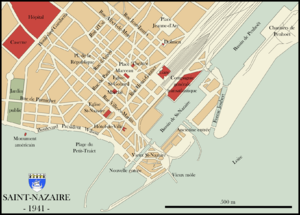
Centre-ville de Saint-Nazaire en 1941, d'après Stadtplan von Saint-Nazaire.
Saint-Nazaire est une commune de l'Ouest de la France, chef-lieu d'arrondissement du département de la Loire-Atlantique dans la région Pays de la Loire.